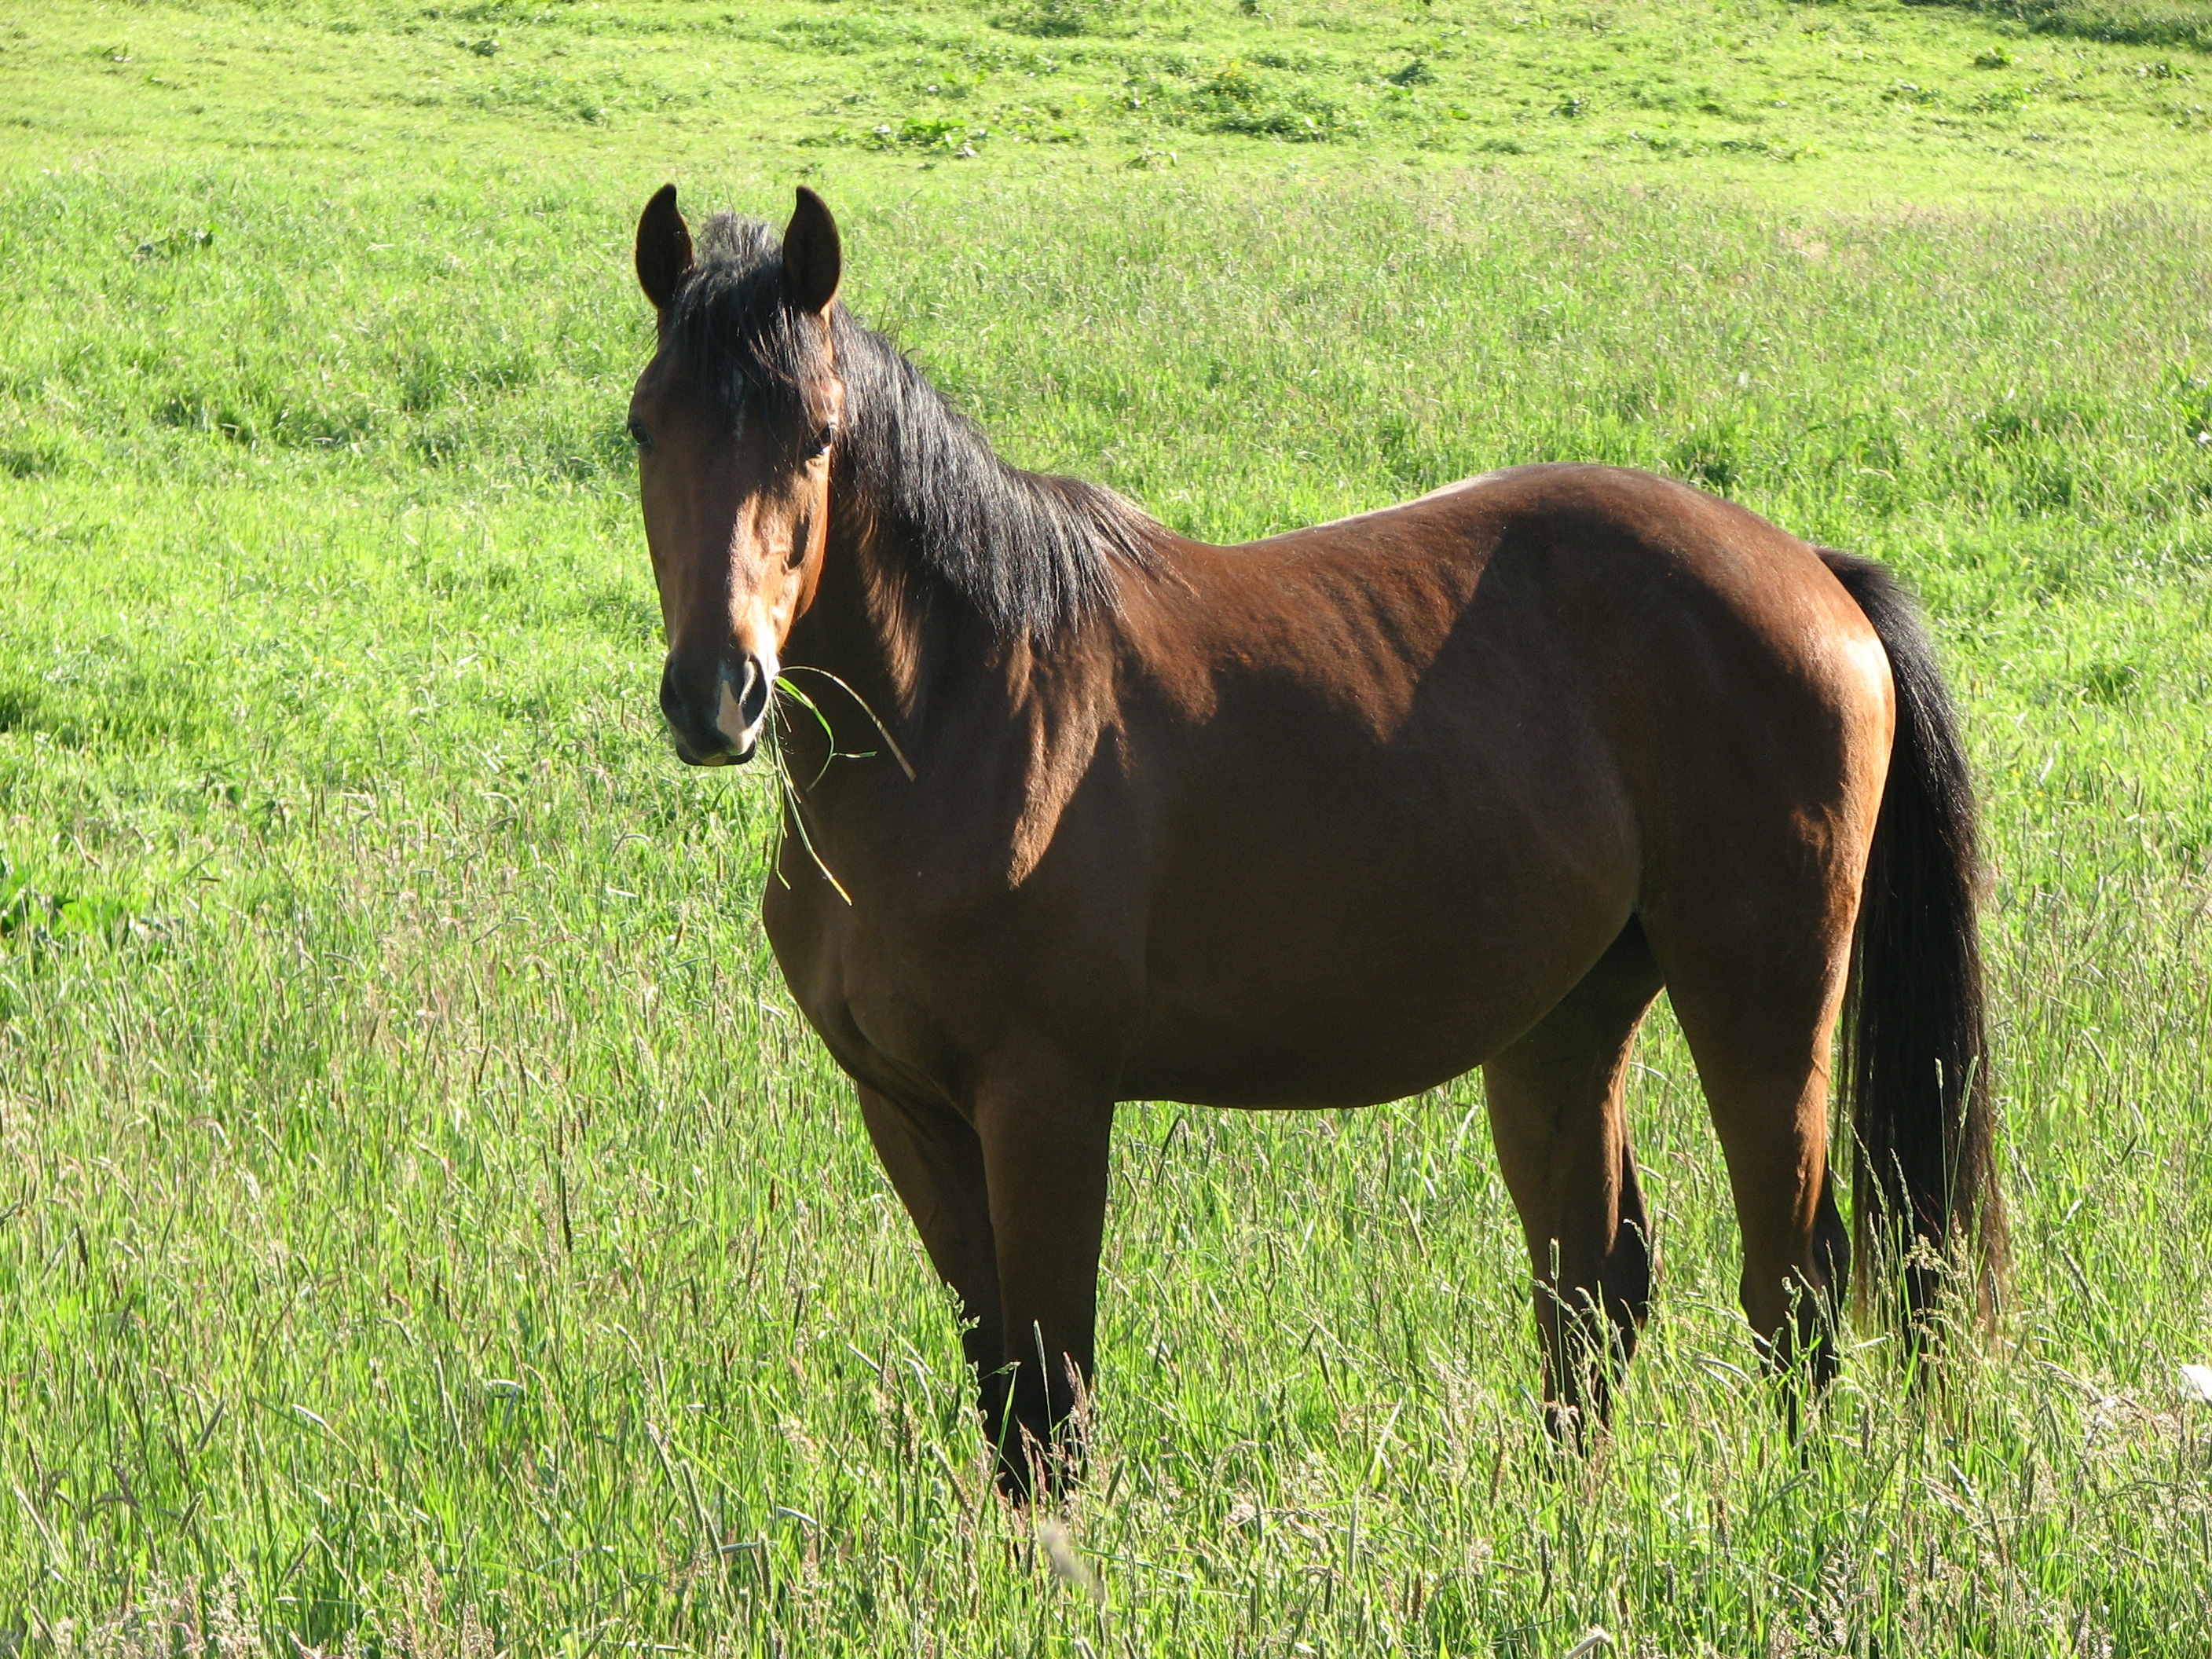
grass, meadow, prairie, green, herd, pasture, grazing, horse, brown, mammal, stallion, mane, fauna, grassland, vertebrate, mare, foal, colt, pack animal, horse like mammal, mustang horse